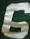
Number: 6